Vasilis Torosidis

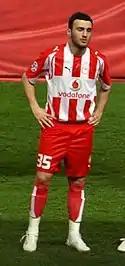
Torosidis with Olympiacos in 2008

Torosidis signed a renewal with Olympiacos in the summer of 2009 that will expire on 31 June 2013, which included a buy-out fee of €7 million.